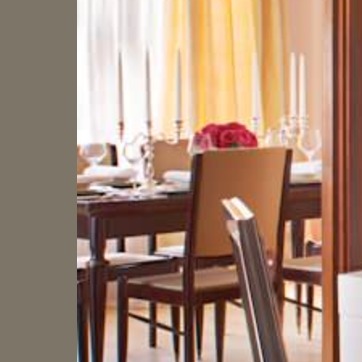
Material: ceramic